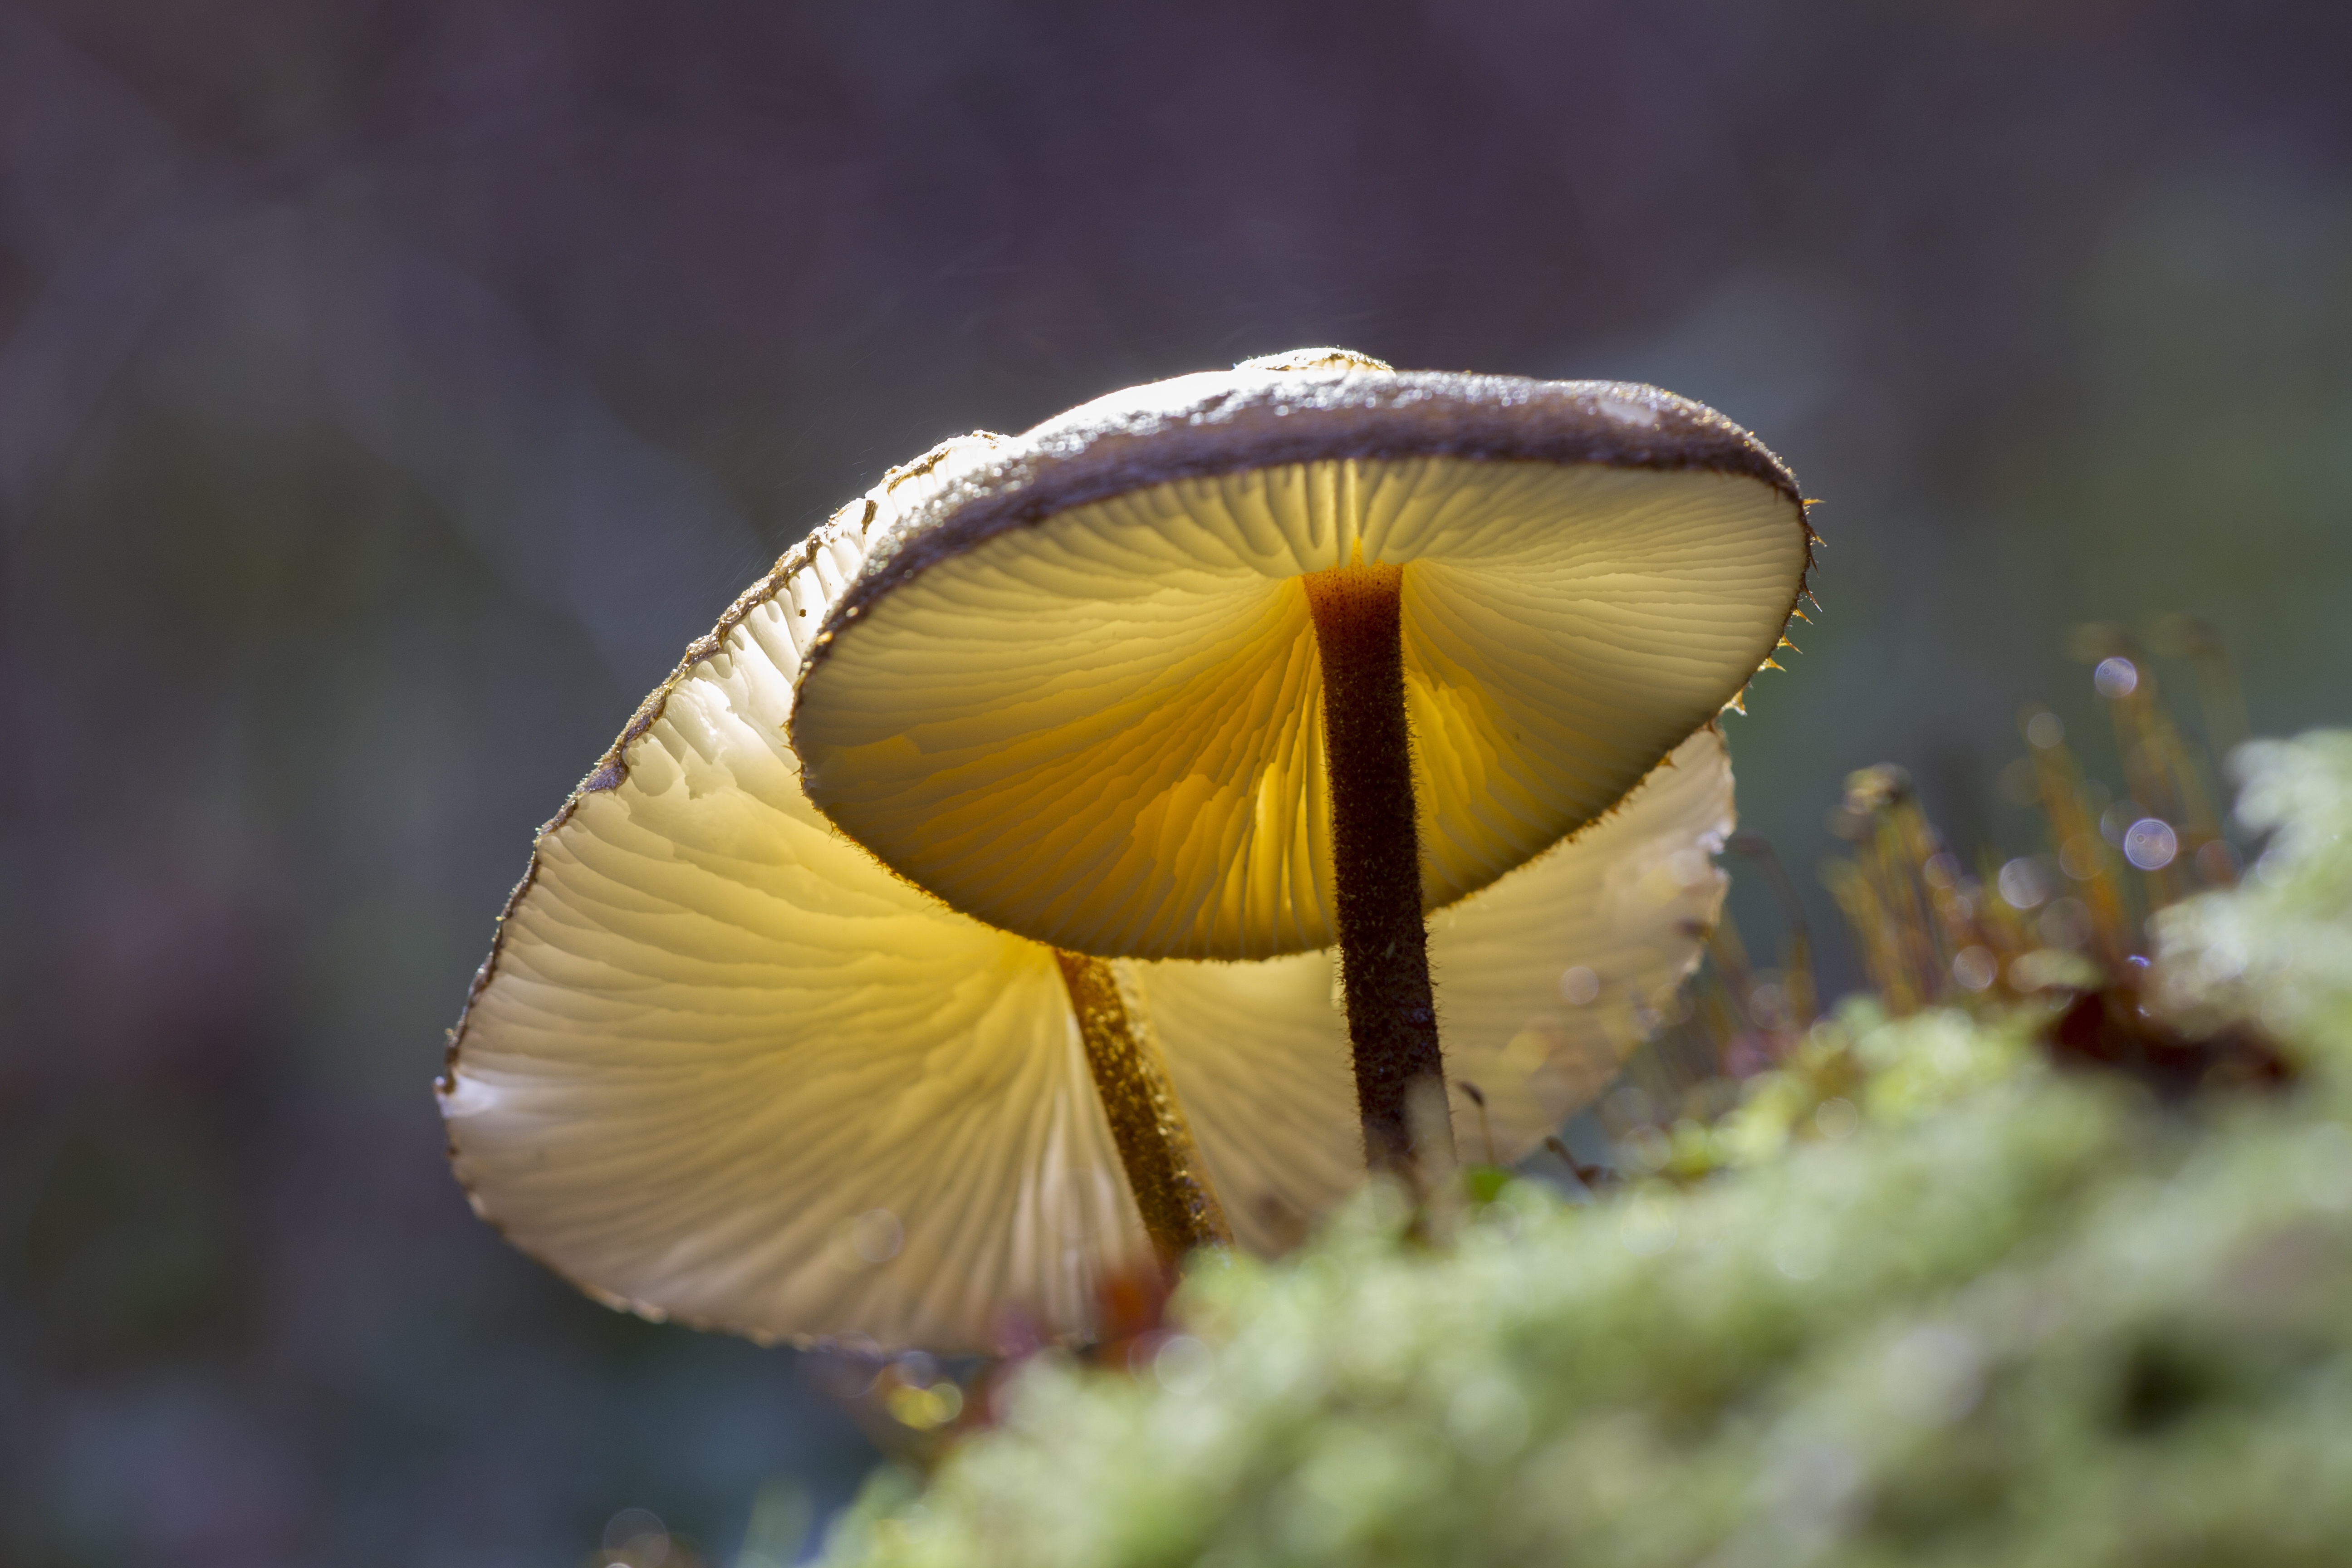
nature, forest, plant, photography, sunlight, leaf, flower, moss, wildlife, autumn, mushroom, yellow, close, flora, fauna, close up, fungus, macro photography, edible mushroom, marine biology